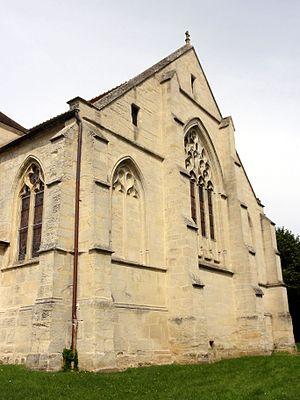
Chevet.
L'église Saint-Martin est une église catholique paroissiale située à Montjavoult, dans le département de l'Oise, en France. Bâtie sur le sommet d'une butte, à 207 m d'altitude, elle marque le paysage à plusieurs kilomètres à la ronde, et représente l'un des principaux monuments de l'ancien canton de Chaumont-en-Vexin. Son grand portail Renaissance, bâti vers 1565 par Jean Grappin, de Gisors, constitue son élément le plus remarquable. À l'instar du volumineux clocher de la même époque qui le jouxte à l'ouest, il serait digne d'une grande église de ville. À l'intérieur, le collatéral sud voûté à la même hauteur que le vaisseau central, forme avec la nef un vaste volume unifié de proportions élancées, inattendu dans un village aujourd'hui sans importance. Son style flamboyant tardif intègre quelques éléments Renaissance. Le reste de l'église est beaucoup plus modeste, et a été édifié majoritairement entre la fin du XVᵉ siècle et le premier quart du XVIᵉ siècle dans le style gothique flamboyant, en reprenant en partie des structures plus anciennes, notamment la base d'un clocher central du XIIᵉ siècle.